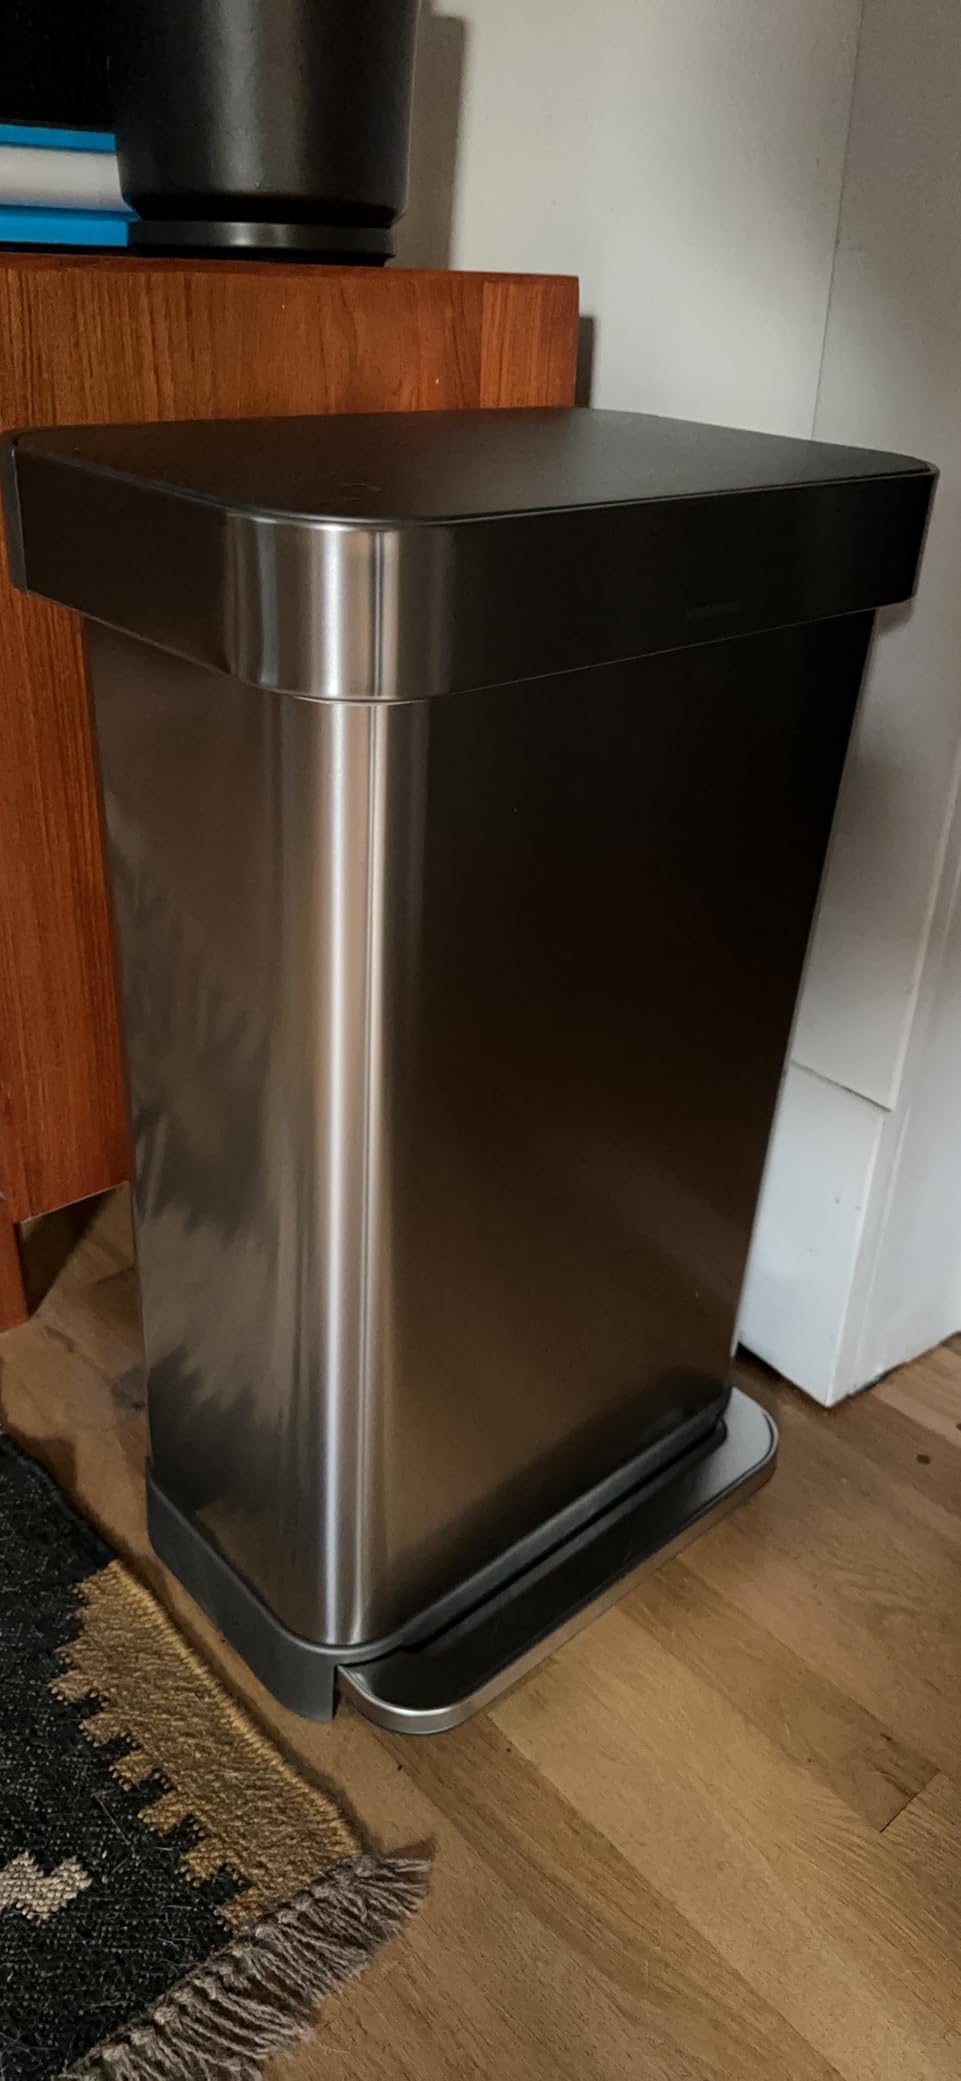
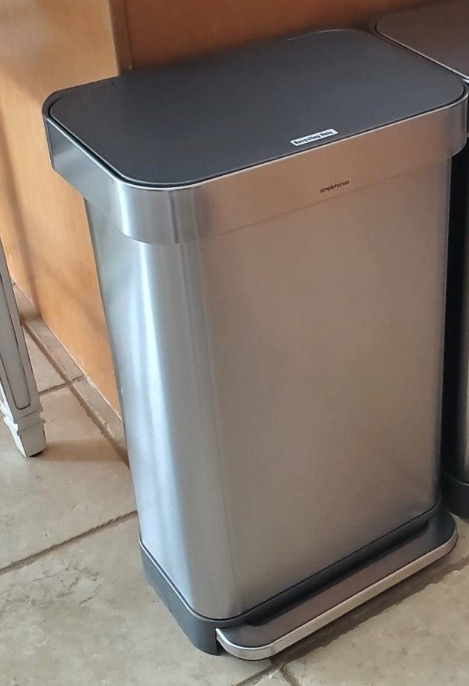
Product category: misc
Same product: yes